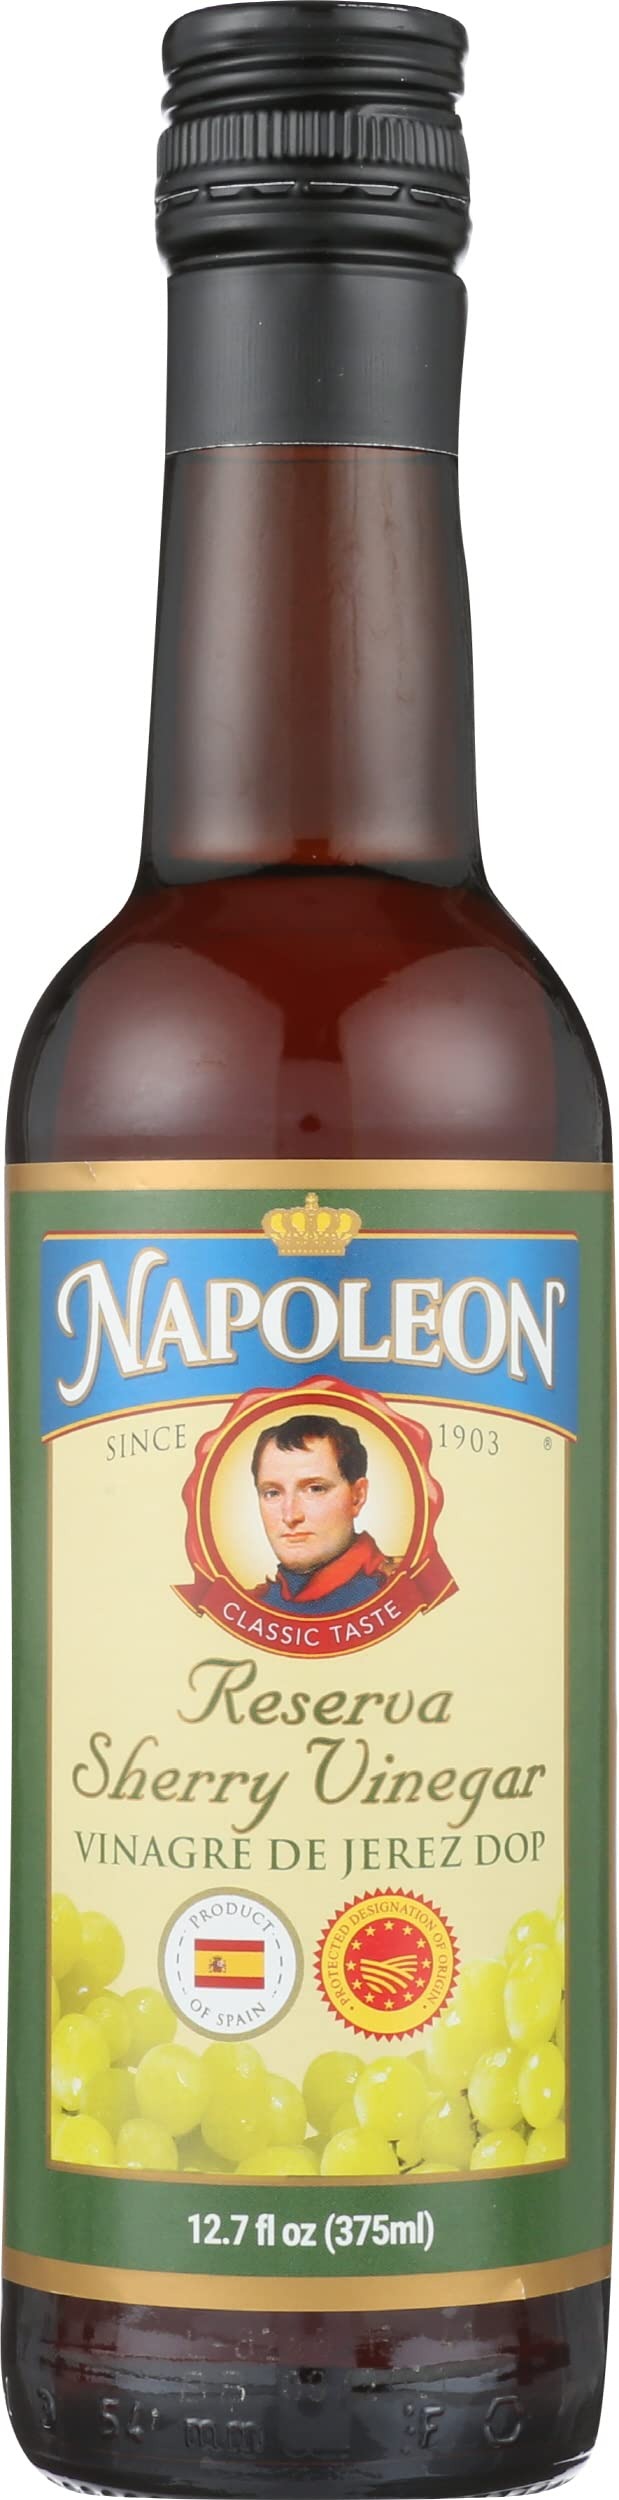
Item Name: Napoleon Reserva Sherry Vinegar, 12.7 Oz (Pack of 12)
Bullet Point: Napoleon Reserva Sherry Vinegar, 12.7 Oz (Pack of 12)
Value: nan
Unit: None

Price: 93.875